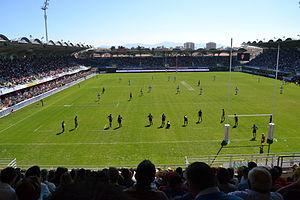
Stade Aimé Giral lors d'un match USAP-Aviron Bayonnais (2012)
L'Union sportive arlequins Perpignan-Roussillon est un club français de rugby à XV fondé en 1902 et basé à Perpignan dans les Pyrénées-Orientales. Le club est septuple champion de France et fut présent sans interruption dans l'élite du championnat de France de rugby de 1911 à 2014 jusqu'à sa relégation en Pro D2 en mai 2014.